John Carl Warnecke

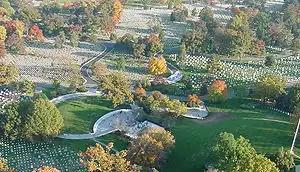
Aerial view of the President John F. Kennedy grave site and Eternal Flame at Arlington National Cemetery in Arlington, Virginia, in November 2005.

Warnecke's reputation as an architect received a substantial boost when he was asked by the administration of President John F. Kennedy to save the historic buildings surrounding Lafayette Square. The controversy over Lafayette Square can be traced back to 1900, when the United States Congress passed a resolution establishing the U.S. Senate Park Commission. The Park Commission's proposals, which came to be known as the "McMillan Plan", proposed that all the buildings around Lafayette Square be razed and replaced by tall, Neoclassical buildings clad in white marble for use by executive branch agencies. Little action was taken on these proposals over the next 50 years. However, plans were made in the late 1950s to raze all the buildings on the east side of Lafayette Square and replace them with a white modernist office building which would house judicial offices. Opposition to the demolition of the Cutts-Madison House and other buildings on Lafayette Square began forming shortly after the decision to raze the structures was announced. The newly elected Kennedy administration indicated in February 1961 that it was anxious to retain the existing historic homes on Lafayette Square.